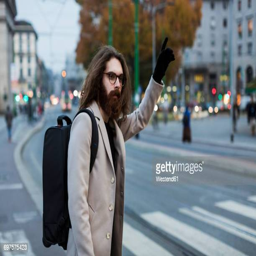
stylish young man in the city hailing a taxi